Environmental impacts of the Mexico–United States border

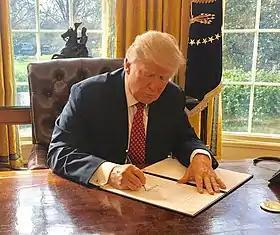

The International Boundary and Water Commission (IBWC) is an extension of the International Boundary Commission (IBC) that was established in 1889. In 1944 the IBC extended its responsibilities by including water regulations and treaties which gave it its new name and new responsibilities (see Treaty relating to the utilization of waters of the Colorado and Tijuana Rivers and of the Rio Grande). This commission has two sections: one belonging to the United States located in El Paso, Texas, and the other to Mexico with its location in Ciudad Juárez, Chihuahua.